Dunedin (ship)

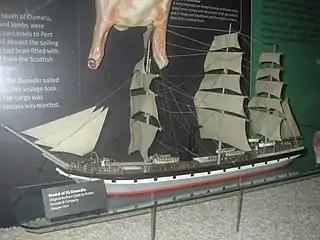
Model of the "Dunedin" in the Otago Museum.

Her sister ship, the "Marlborough" had sailed in January 1890 and the "Dunedin" followed in March, sailing from Oamaru on 19 March with 34 crew including Captain Roberts. Roberts' daughter was the only passenger. By July concerns were being expressed about the ship, as she normally made the journey in 90 or so days and by October she was noted as missing.